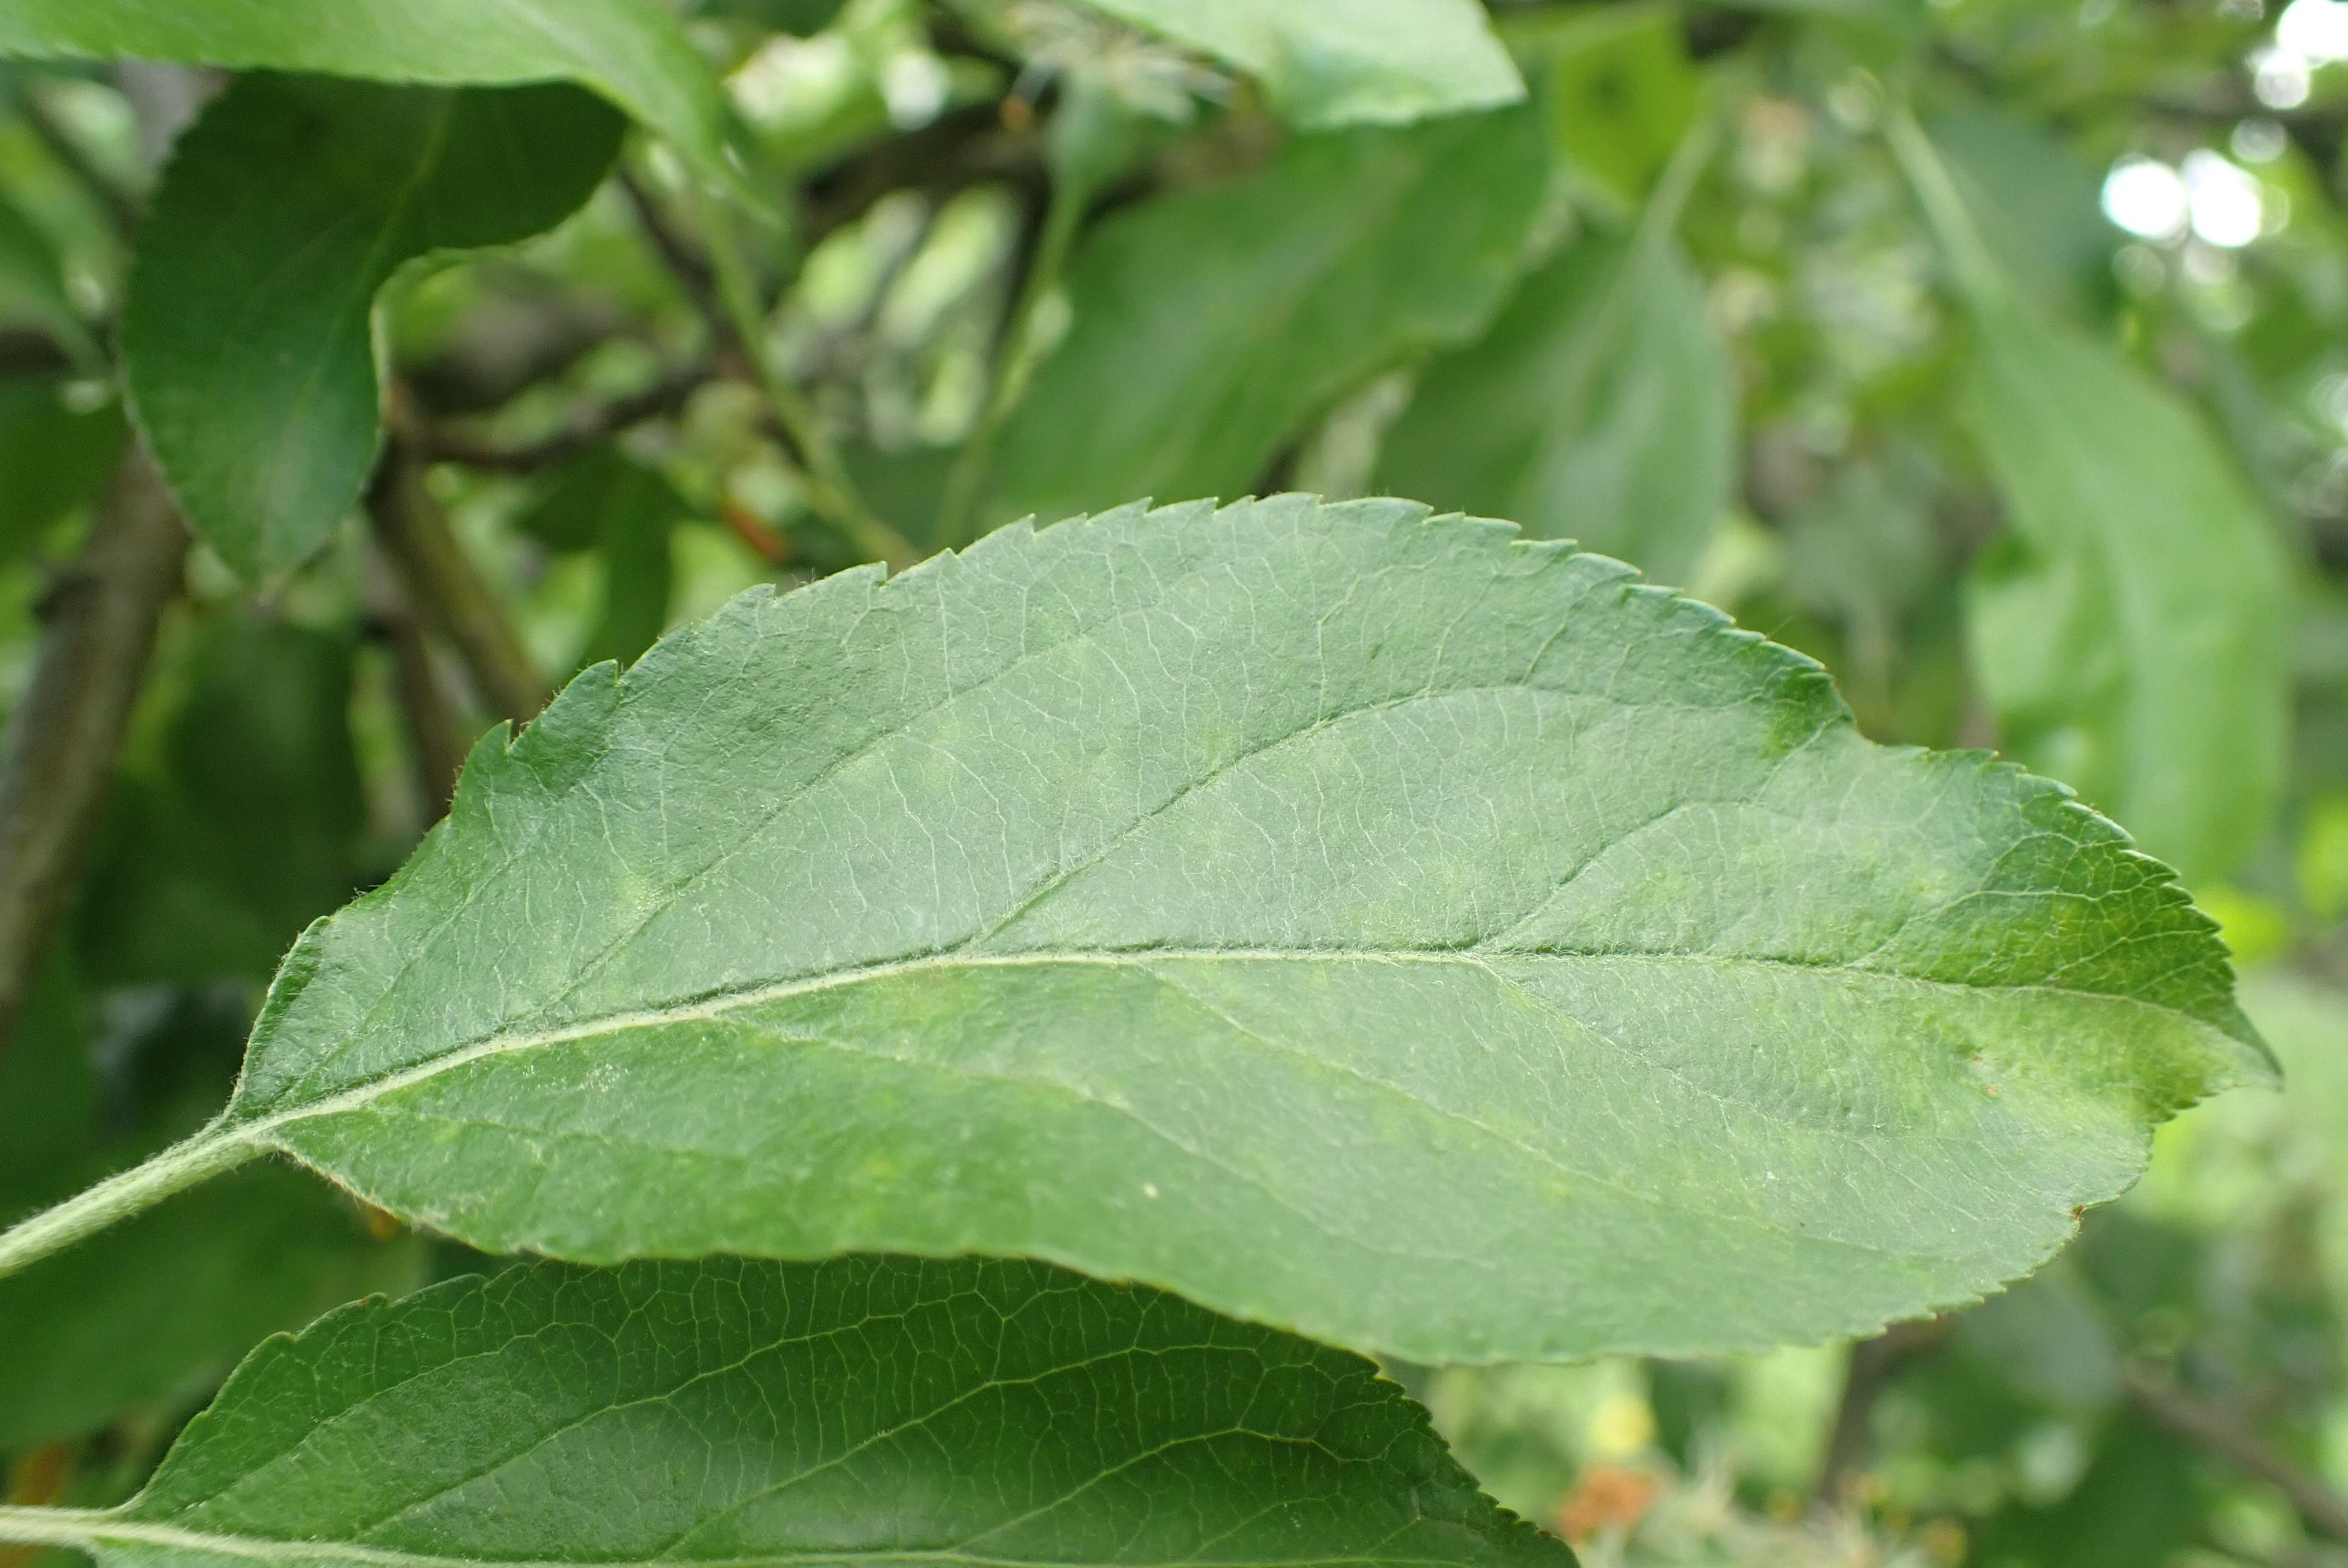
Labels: scab